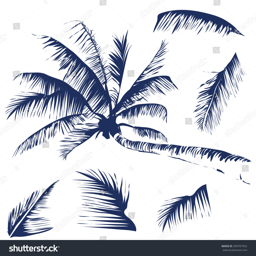
vector isolated image of a coconut tree with some leaves